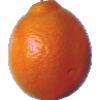
Label: Tangelo 1